Karl Marx Year

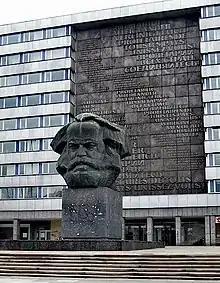
Karl Marx Monument in Chemnitz, commissioned in 1953 (erected 1971) with renaming of the city to Karl-Marx-Stadt.

Karl Marx Year was a series of anniversaries of Karl Marx commemorated by East Germany in 1953, 1968, and 1983. The most prominent was in 1953, for the 70th anniversary of Marx's death, and included the renaming of Chemnitz as Karl-Marx Stadt and of Leipzig University as Karl Marx University, the founding of the Order of Karl Marx, and the initiation of the project of Marx and Engels' works. The 1968 commemoration marked the 150th anniversary of his birth, and 1983 the 100th anniversary of his death.